Dumas Independent School District

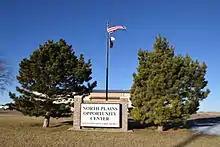
Front of building

The North Plains Opportunity Center (Op-Center) is an alternative school located within the Dumas Independent School District. The primary function of the school is to provide an alternative education for the student who is at risk of dropping out of school, needing to recover lost credits or who desires to accelerate their education experience in order to pursue college or career goals.